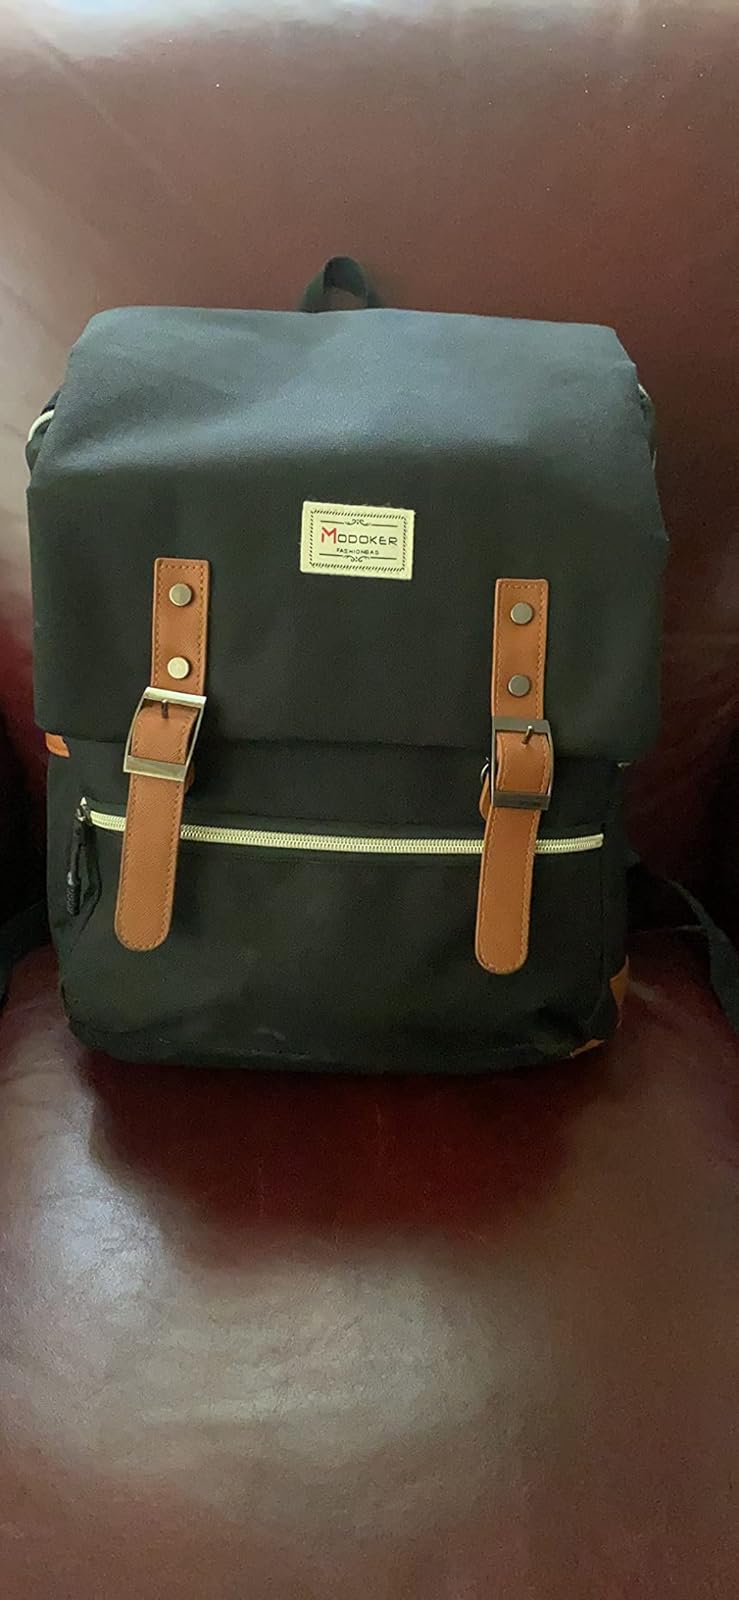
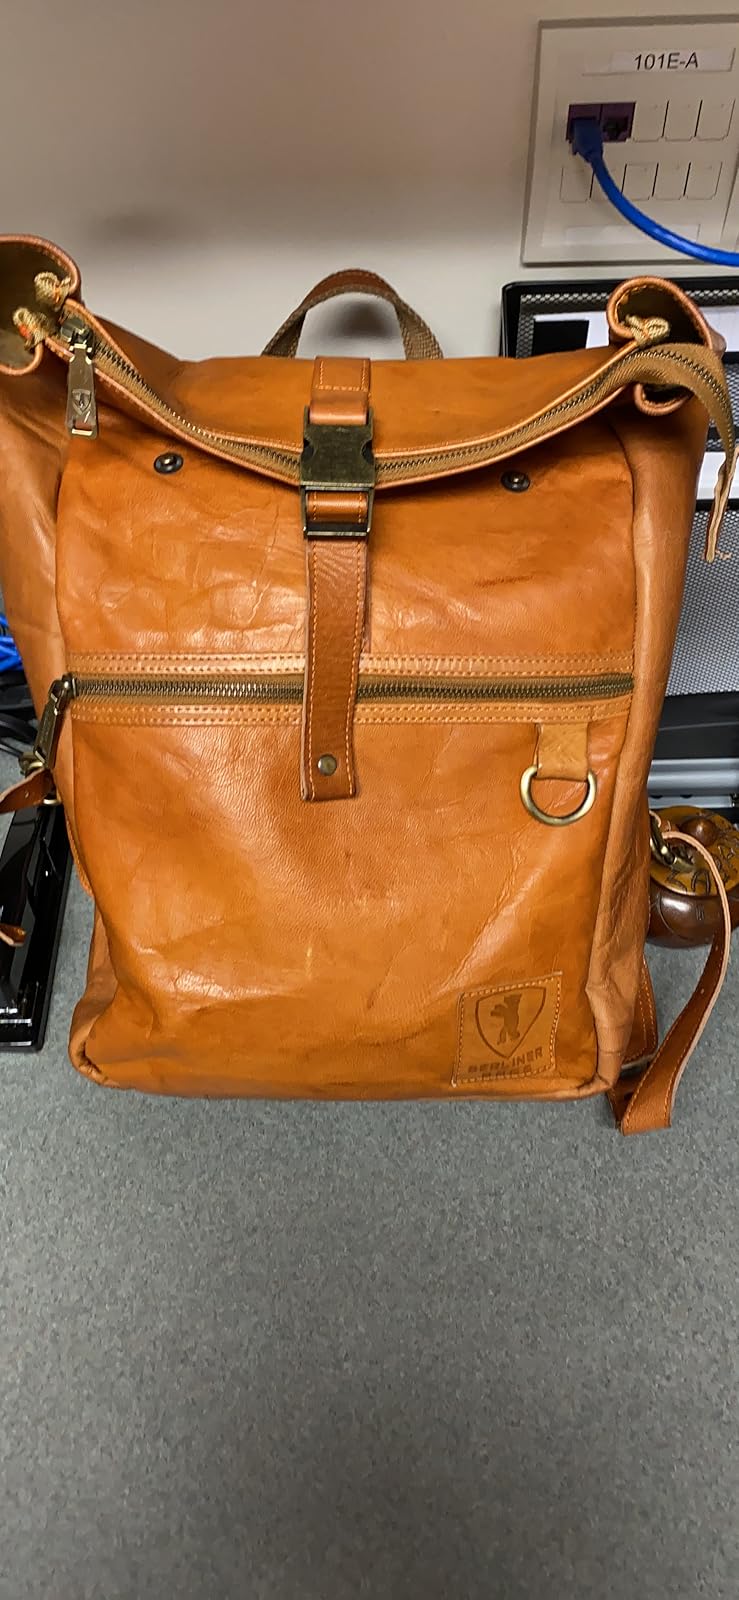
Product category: bag
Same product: no